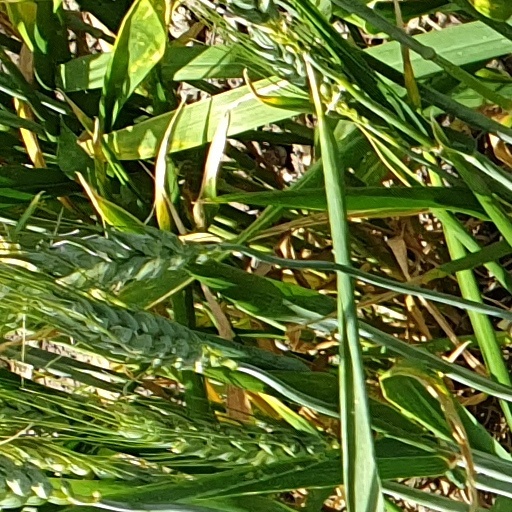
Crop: wheat